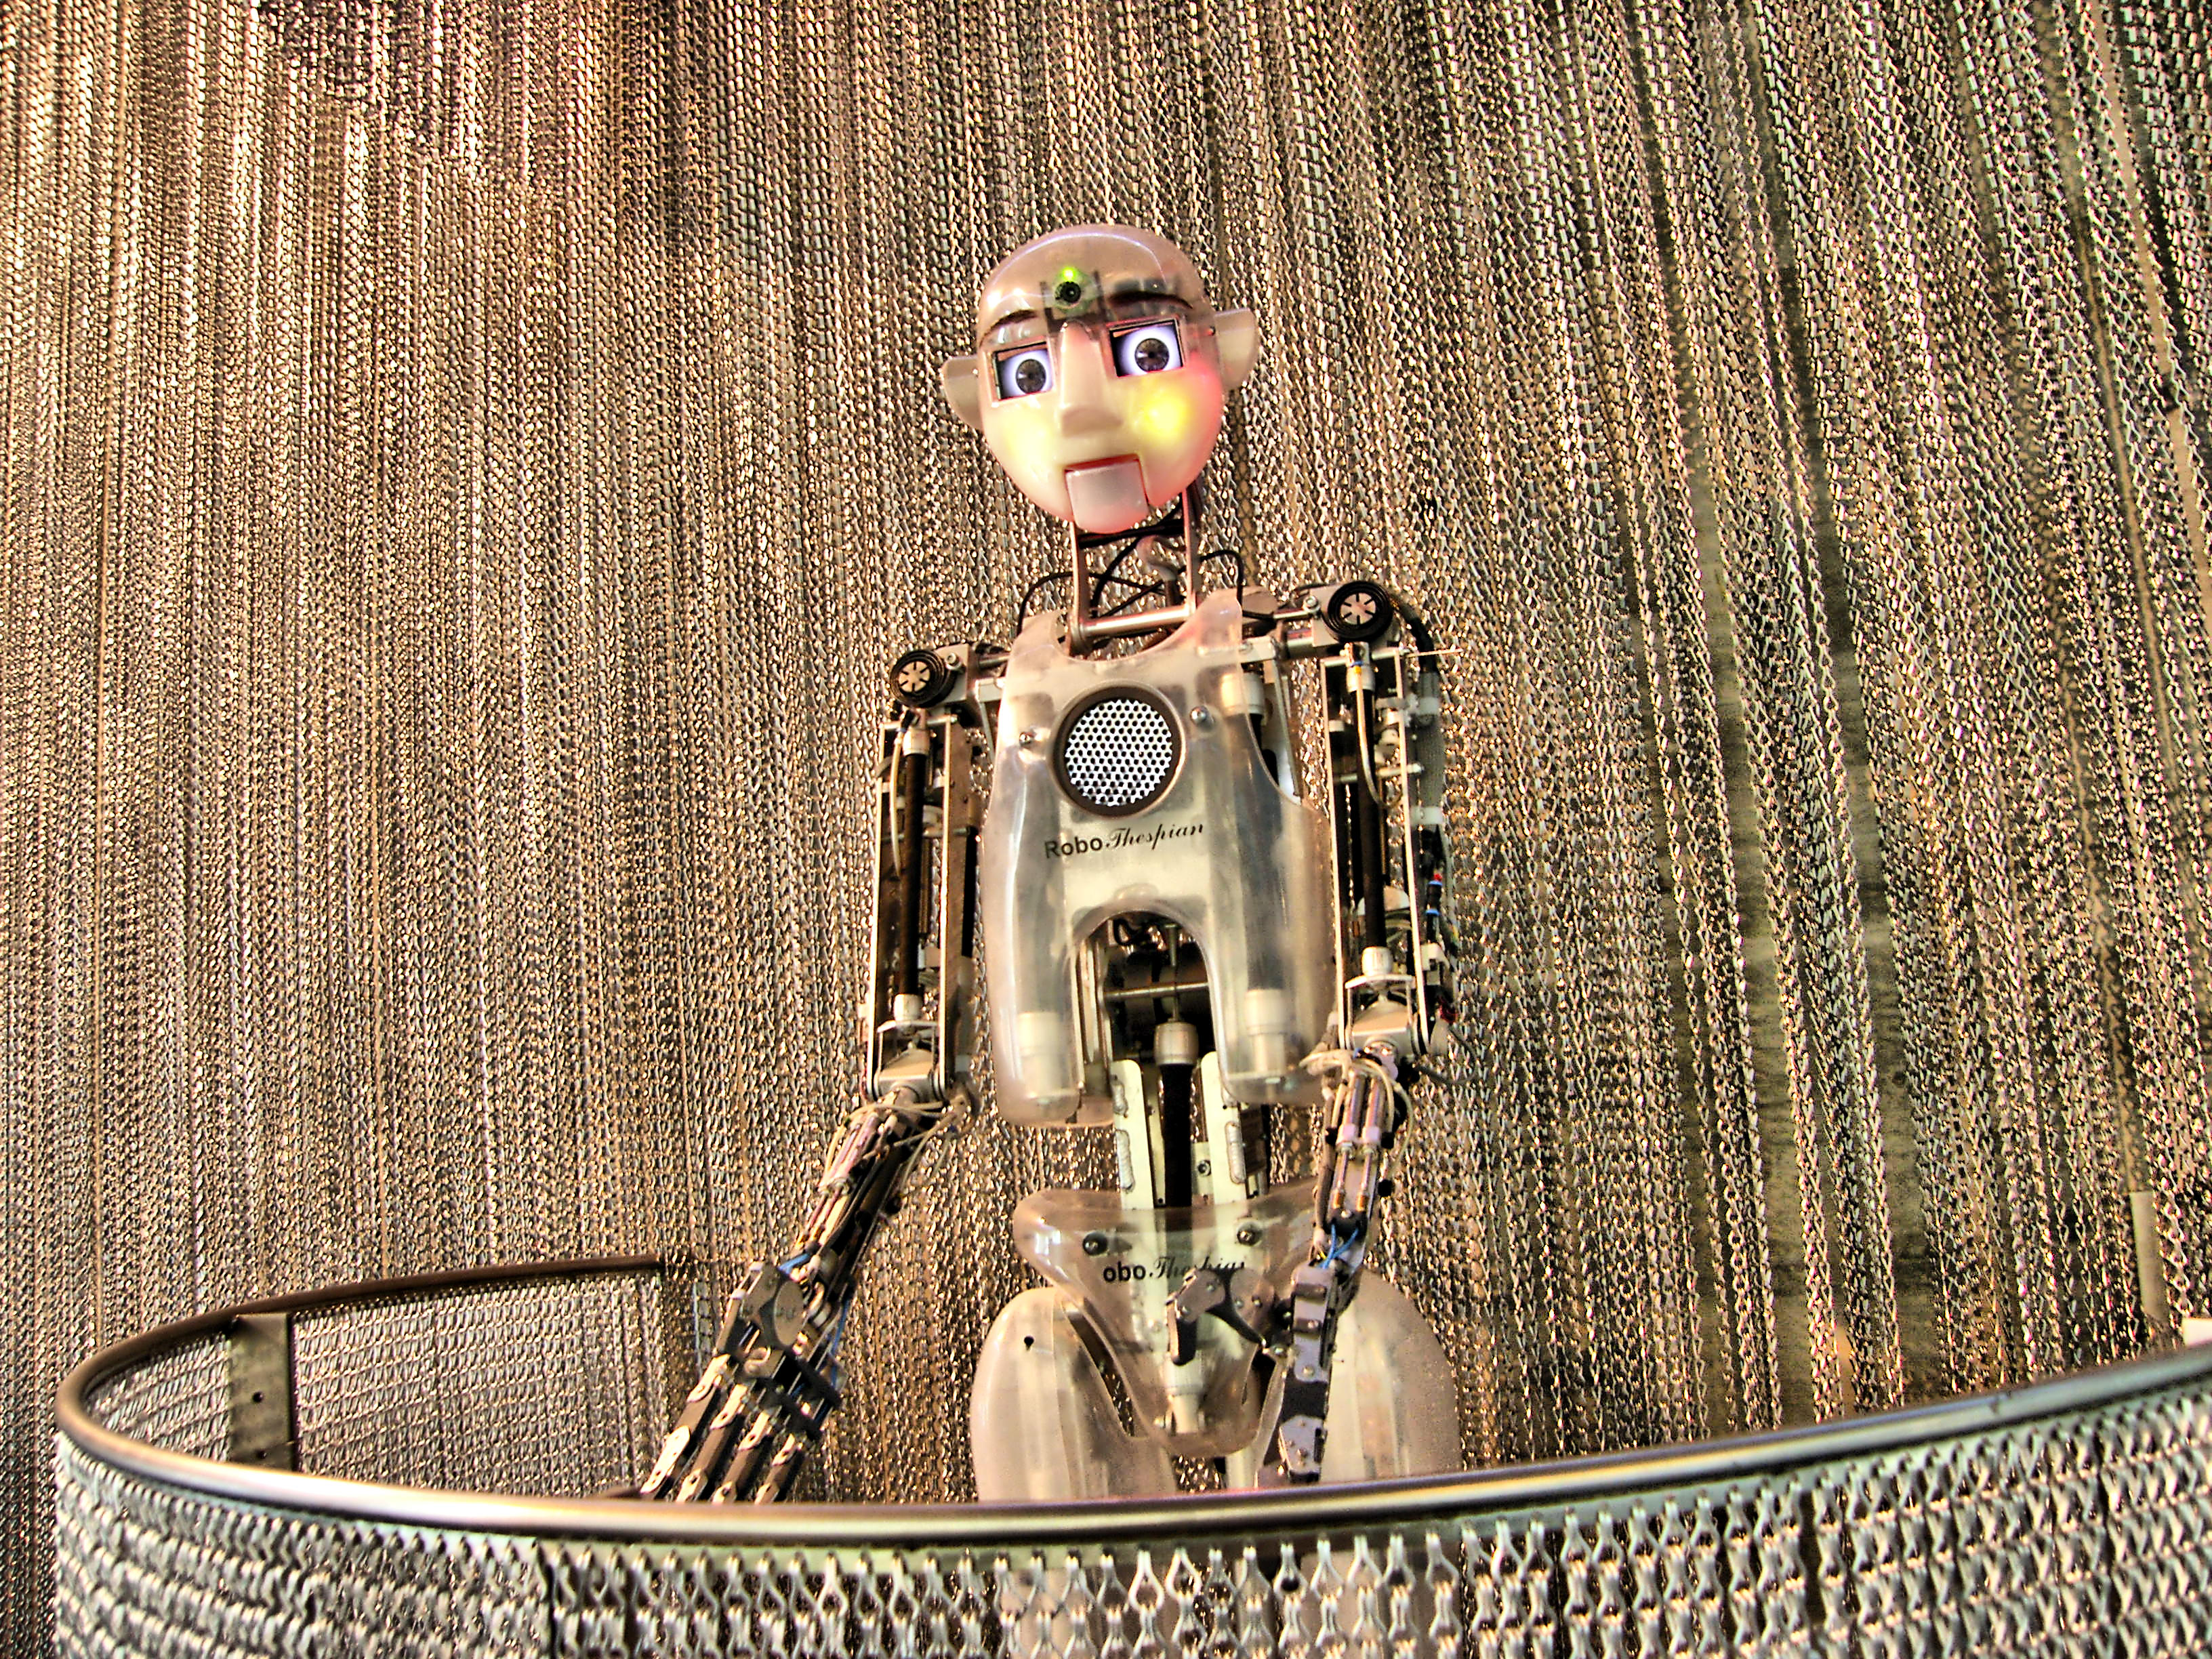
photography, europe, toy, spain, espagne, europa, espaa, galicia, mygearandme, acorua, lacorua, image, robots, corua, galiza, corunna, galice, museos, muncyt, ciencia